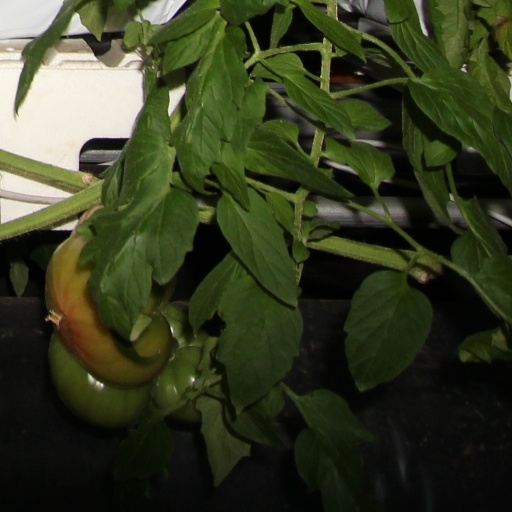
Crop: tomato